History of Egypt under Gamal Abdel Nasser

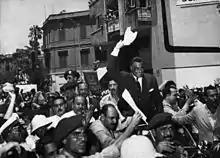
Nasser returns to cheering crowds in Cairo after announcing the nationalization of the Suez Canal Company

Egypt had been seeking loans from the World Bank since late 1955 to finance the construction of the Aswan High Dam. A tentative agreement with the World Bank, the US and Britain indicated that US$70 million would be provided for the project. However, Nasser had recently (September 27, 1955) negotiated an agreement with the Soviet Union which provided technical and military aid to the regime, thereby angering the United States which had up until the point been supportive of Nasser and his anti-British and anti-French colonialism. Consequently, after pressure from the British government concerning the threat posed by Nasser, on 20 July 1956, the US and Britain withdrew their offers of funding, and the World Bank went back on the agreement. On 26 July, Nasser gave a historic speech announcing the nationalisation of the Suez Canal Company, under his "Egyptianization" policy, and whose revenues would be used to finance the construction of the High Dam, which was completed in January 1968. The nationalisation escalated tension with Britain and France, which froze Egyptian assets and put their armies on alert.